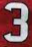
Number: 3